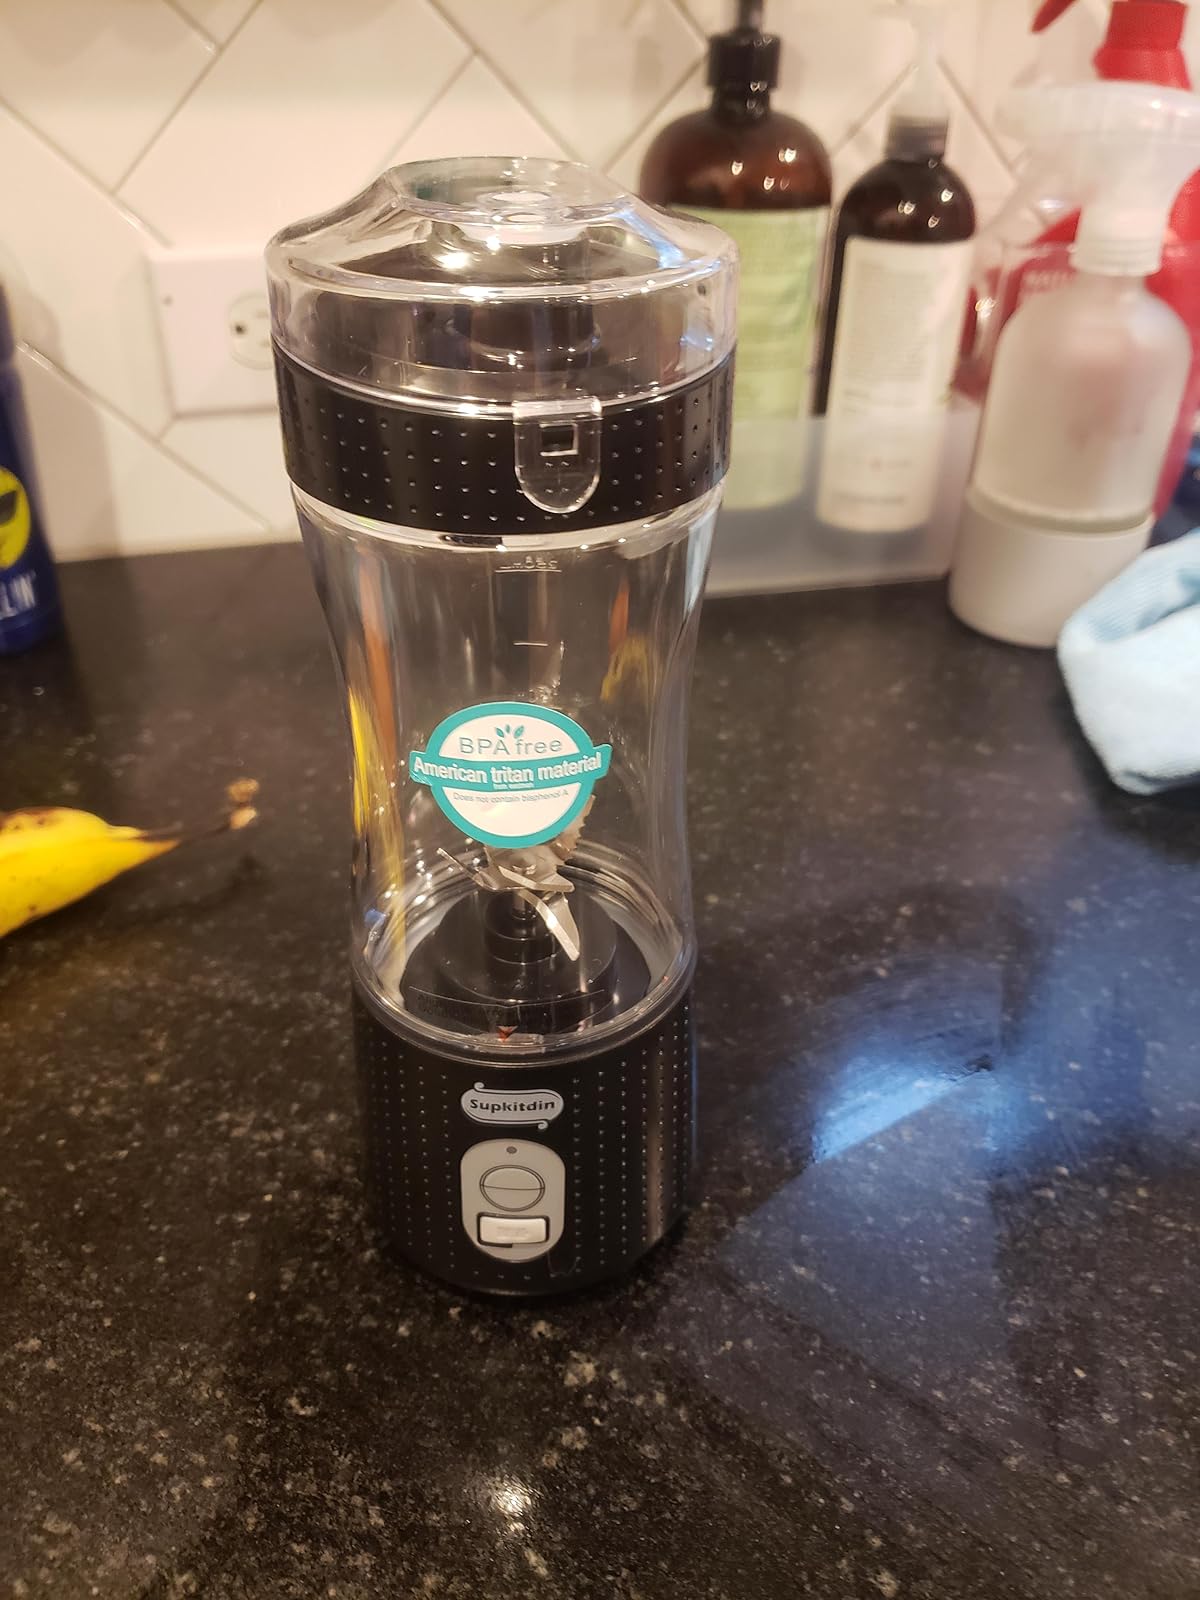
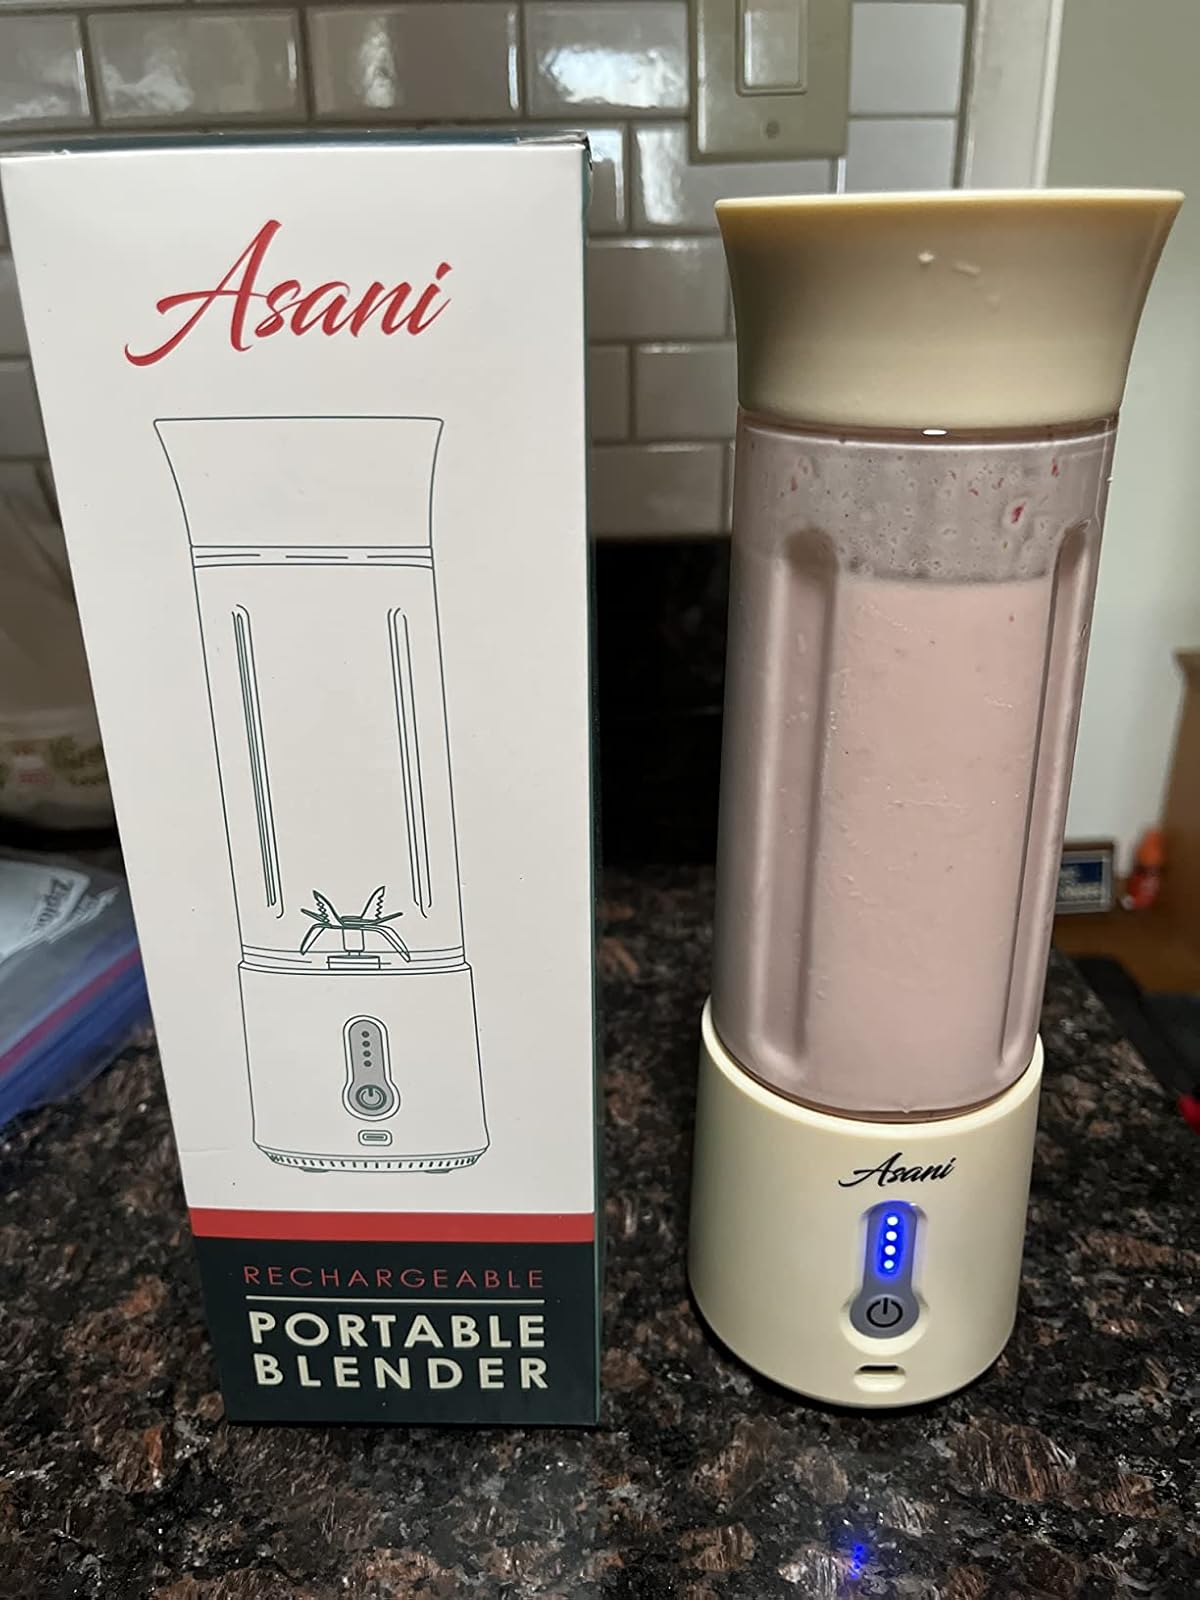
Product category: items_blender
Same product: no